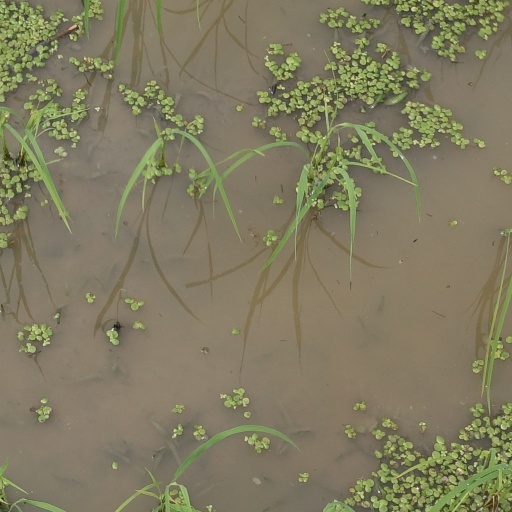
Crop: rice